Tennessee Aquarium

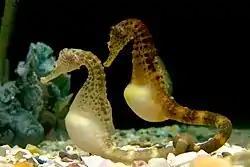
Potbelly seahorses on exhibit in River Journey

The River Journey facility is a 130,000 square foot structure having a floor area approximate to that of a twelve-story building. It contains a total of , and was the largest freshwater aquarium in the world when it opened. It is organized around the theme of the Story of the River, following the path of a raindrop from high in the Appalachian Mountains to the Gulf of Mexico. Approximately two-thirds of the facility's display follows this theme, with the rest devoted to smaller aquatic exhibits hosting organisms from around the world.